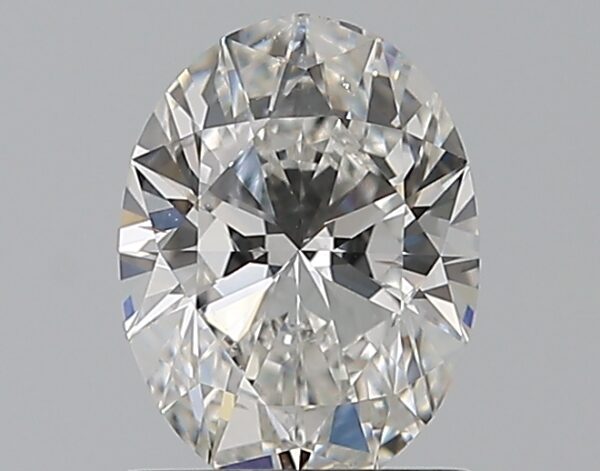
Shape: oval
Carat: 0.9
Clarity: SI1
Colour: F
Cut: EX
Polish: EX
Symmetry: VG
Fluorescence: N
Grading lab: GIA
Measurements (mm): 7.39 x 5.51 x 3.48